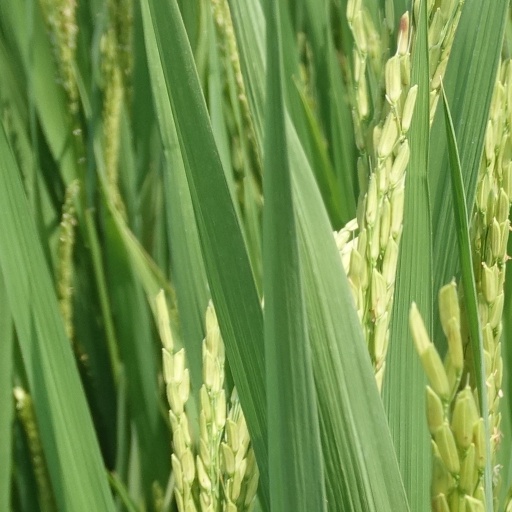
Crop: rice